Sky position (RA, Dec in degrees): 167.335, 8.628
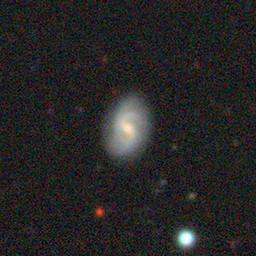
Galaxy morphology: Barred Spiral Galaxies